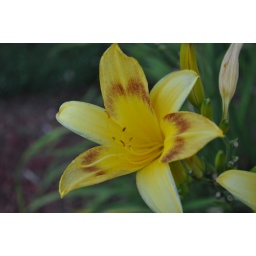
A lovely yellow day lily with brown around its throat - what more can you ask as summer arrives.